Military art

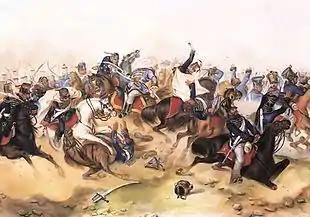
Battle scene at Tápióbicske by Mór Than, 1849

Eugène Delacroix, who also painted many smaller combat scenes, finished his "The Massacre at Chios" in 1824, showing a then notorious attack on Greek civilians by Ottoman forces during the Greek War of Independence, who are shown in an entirely negative light. It had a more immediate impact on European art than Goya's "Tres de Mayo" ("The Third of May 1808") of a few years earlier, which was apparently not even on display in the Prado Museum until some years later. In contrast, Delacroix's "Liberty Leading the People" of 1830 showed fighting in a positive light, but not the "military" as it shows armed civilian revolutionaries of the July Revolution, advancing against the unseen uniformed forces of the government. Turkish atrocities were to remain a recurrent theme in 19th-century painting, especially in former Ottoman territories escaped from the declining empire (often pre-rape scenes treated rather salaciously), and general anti-military sentiments, previously mostly found in prints, were also to emerge regularly in large oil paintings.